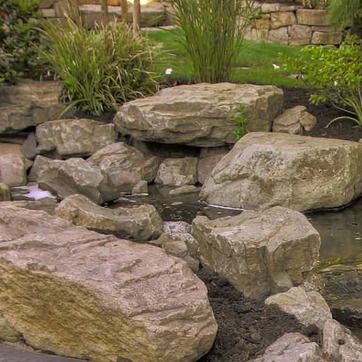
Material: stone